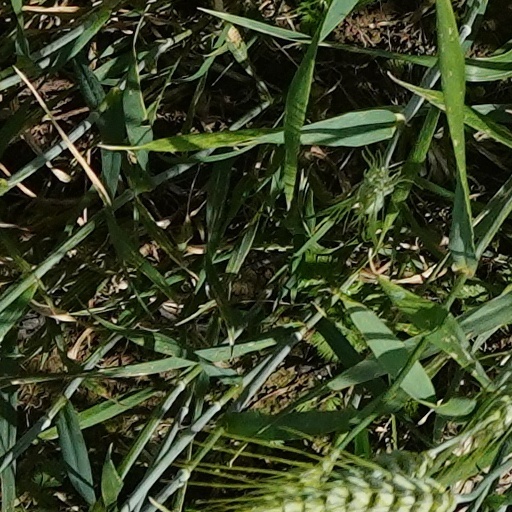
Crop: wheat